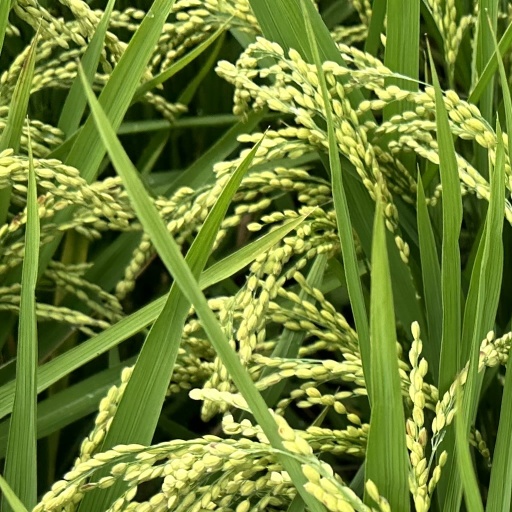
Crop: rice